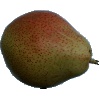
Label: pear_forelle